Business method patent

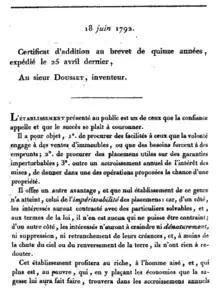
First page of Dousset 1792 French patent for a tontine

On January 7, 1791, the French revolutionary National Constituent Assembly passed a patent law that stated that "Any new discovery or invention, in all types of industry, is owned by its author". Inventors paid a fee depending upon the desired term of the patent (5, 10, 15 years), filed a description of the invention and were granted a patent. There was no preexamination. Validity was determined in courts. 14 out of 48 of the initial patents were for financial inventions. In June 1792, for example, a patent was issued to inventor F. P. Dousset for a type of tontine in combination with a lottery. These patents raised concerns and were banned and declared invalid in an amendment to the law passed in 1792.